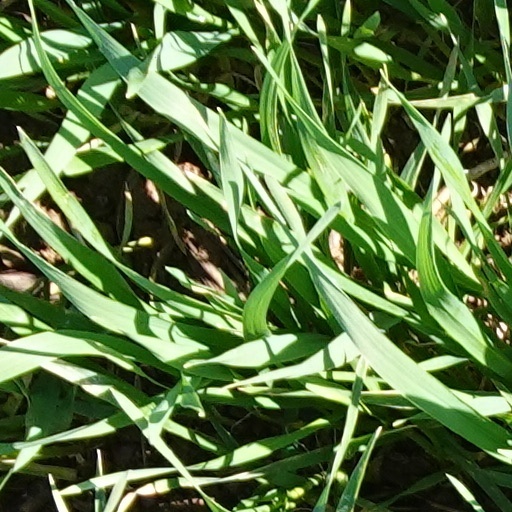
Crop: wheat